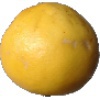
Label: Grapefruit White 1